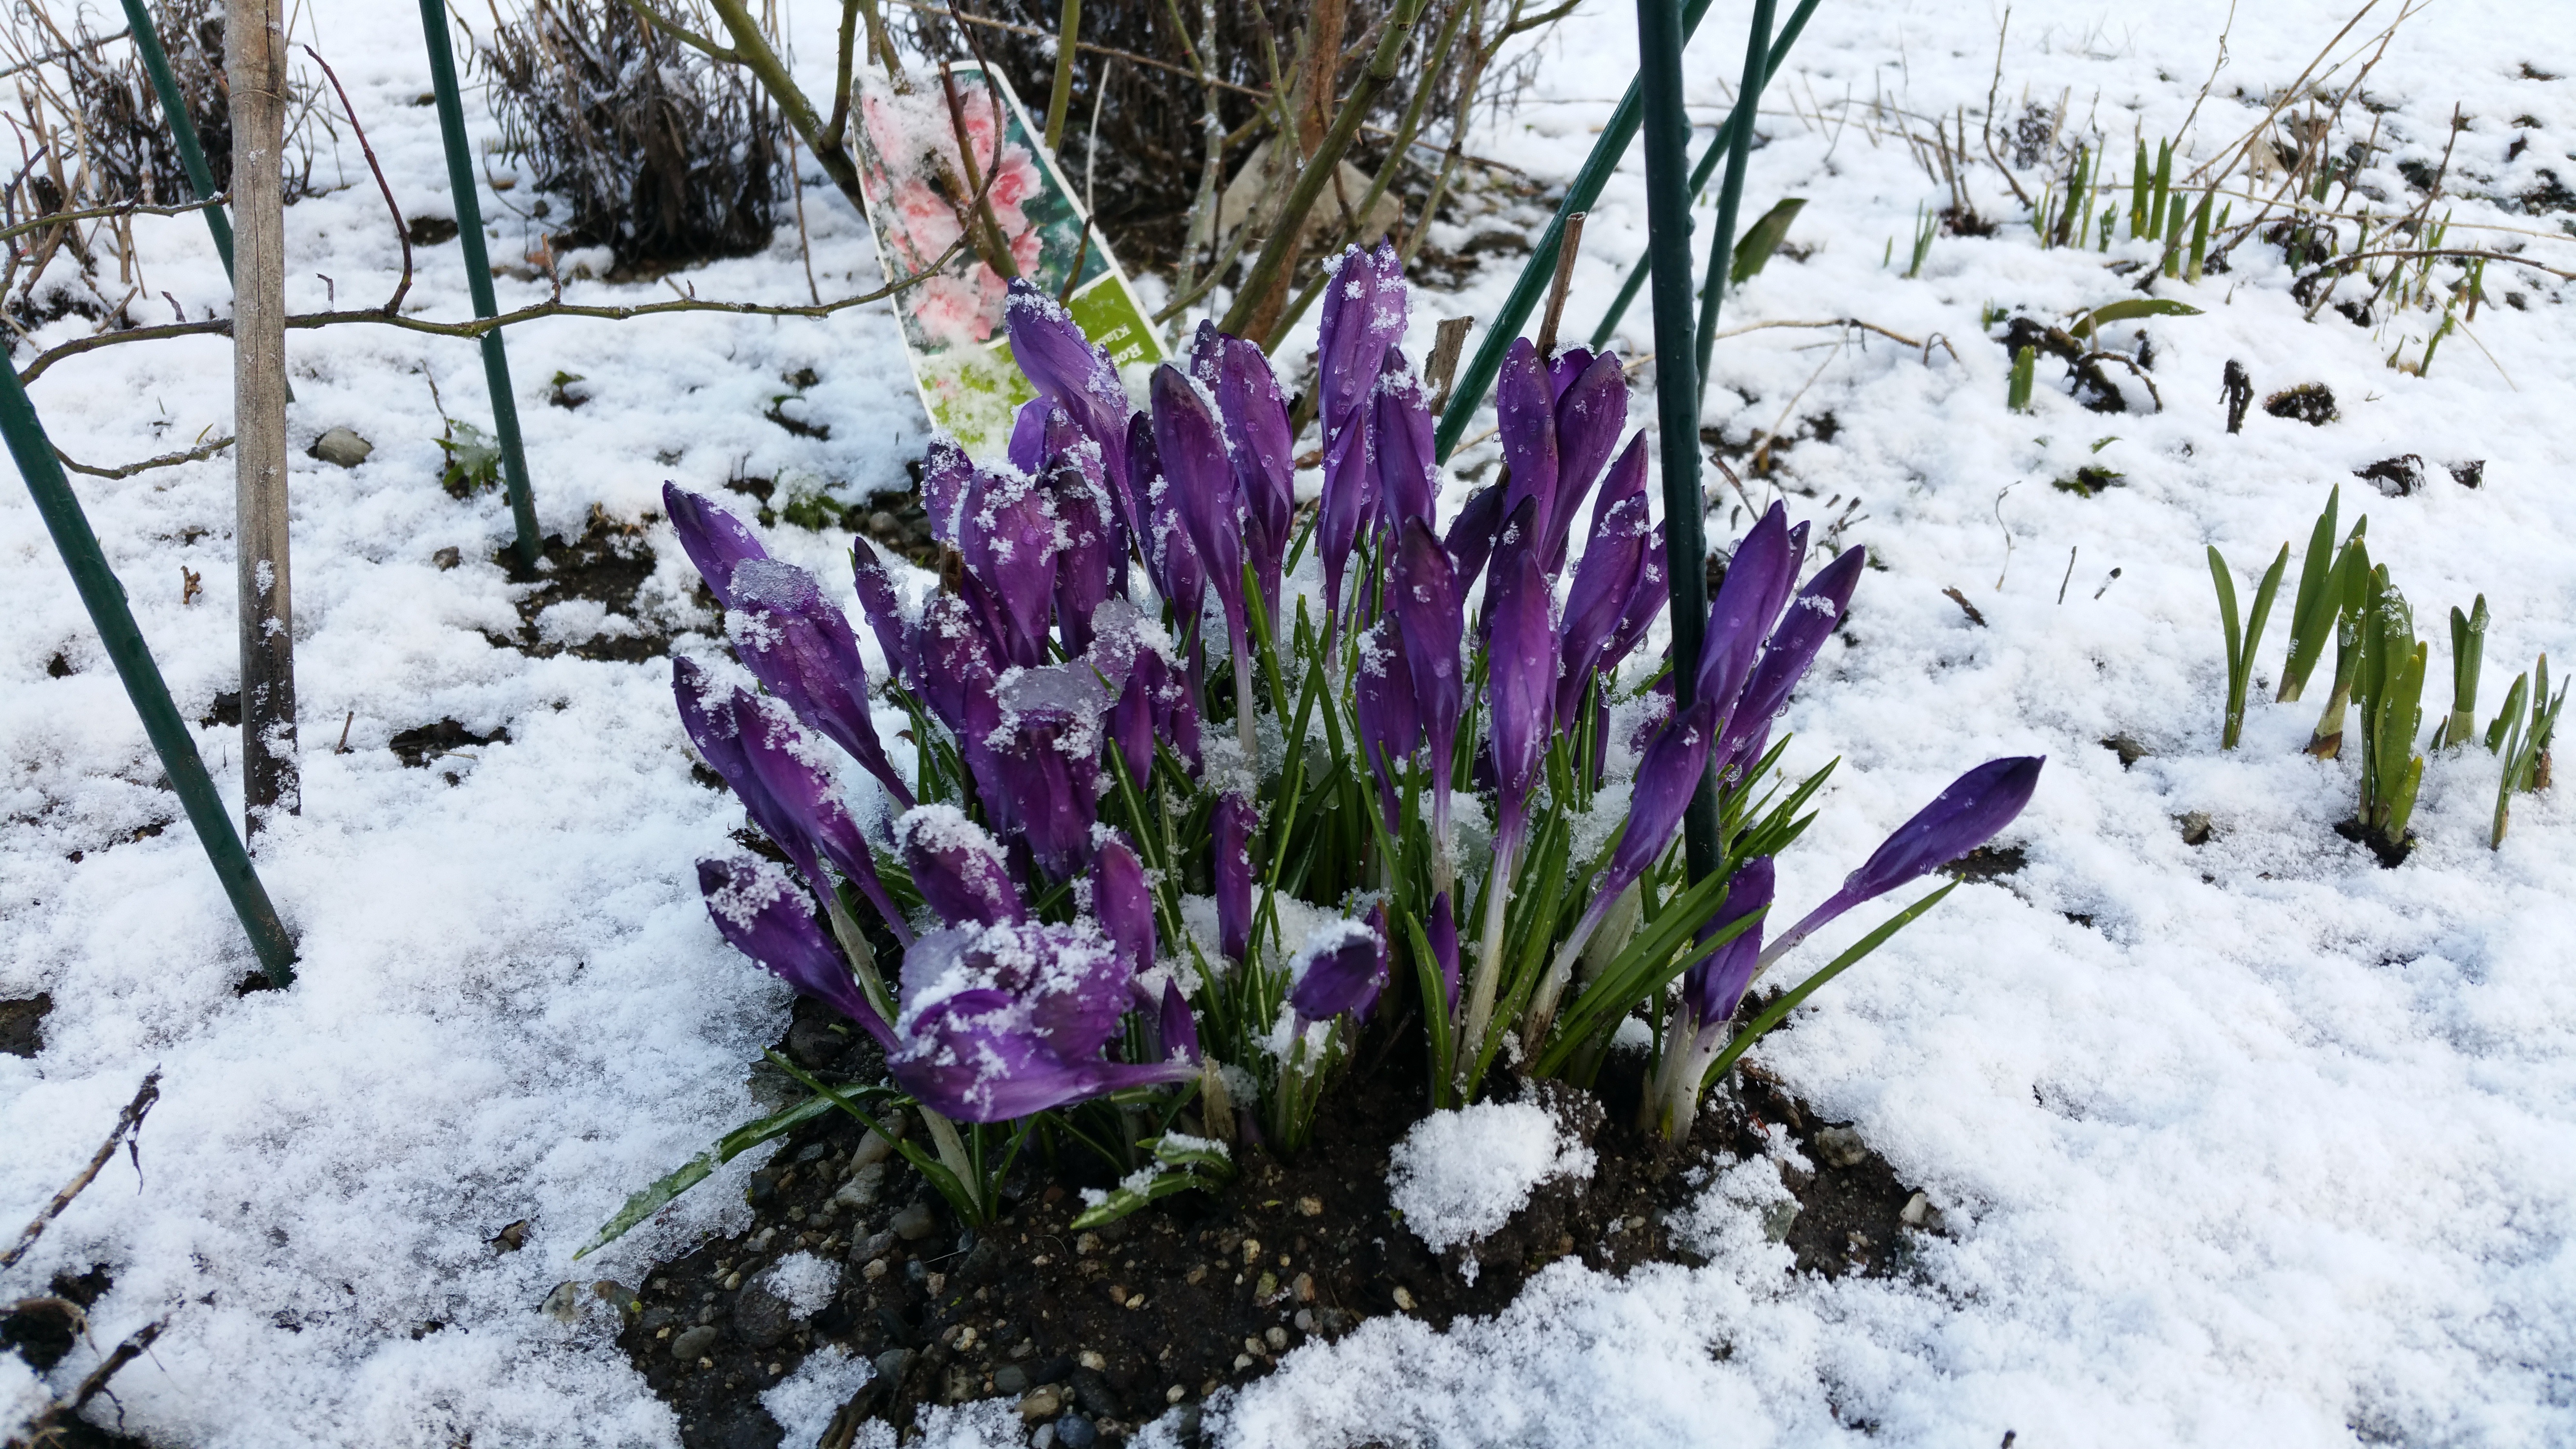
snow, winter, plant, flower, purple, frost, ice, spring, weather, botany, frozen, garden, flora, season, lavender, wildflower, flowers, outdoors, march, our, crocus, woodland, the nature of the, spring flower, coldness, flowering plant, land plant, english lavender, iris family